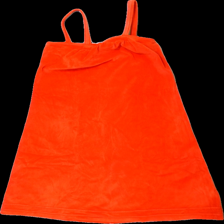
View: front
Type: Dress
Category: Ladies
Brand: Missing
Colors: Red
Material: 82% cotton 18% polyester
Cut: Regular
Season: All
Smell: Major
Damage location: middle center
Damage 2 location: bottom left
Price range: 50-100
Recommended usage: Reuse
Description: röd sammets klänning